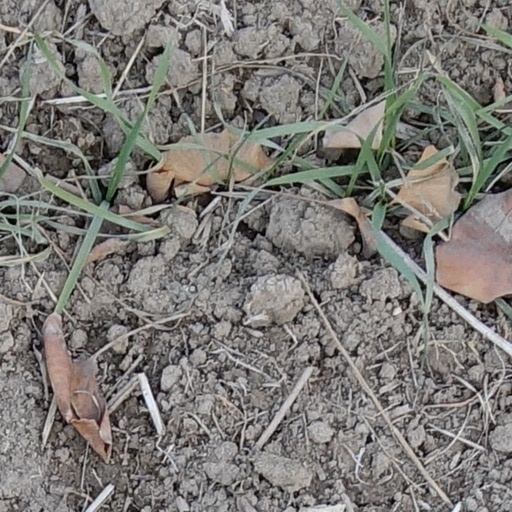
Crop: wheat